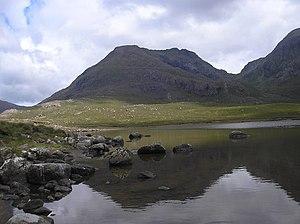
Rùm est une île faisant partie du groupe des Small Isles qui appartiennent à l'archipel des Hébrides intérieures en Écosse. Rùm est située dans la mer des Hébrides et fait partie du Council area des Highland. Rùm est la plus grande île des Small Isles.